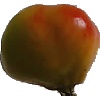
Label: Apple Red Yellow 2